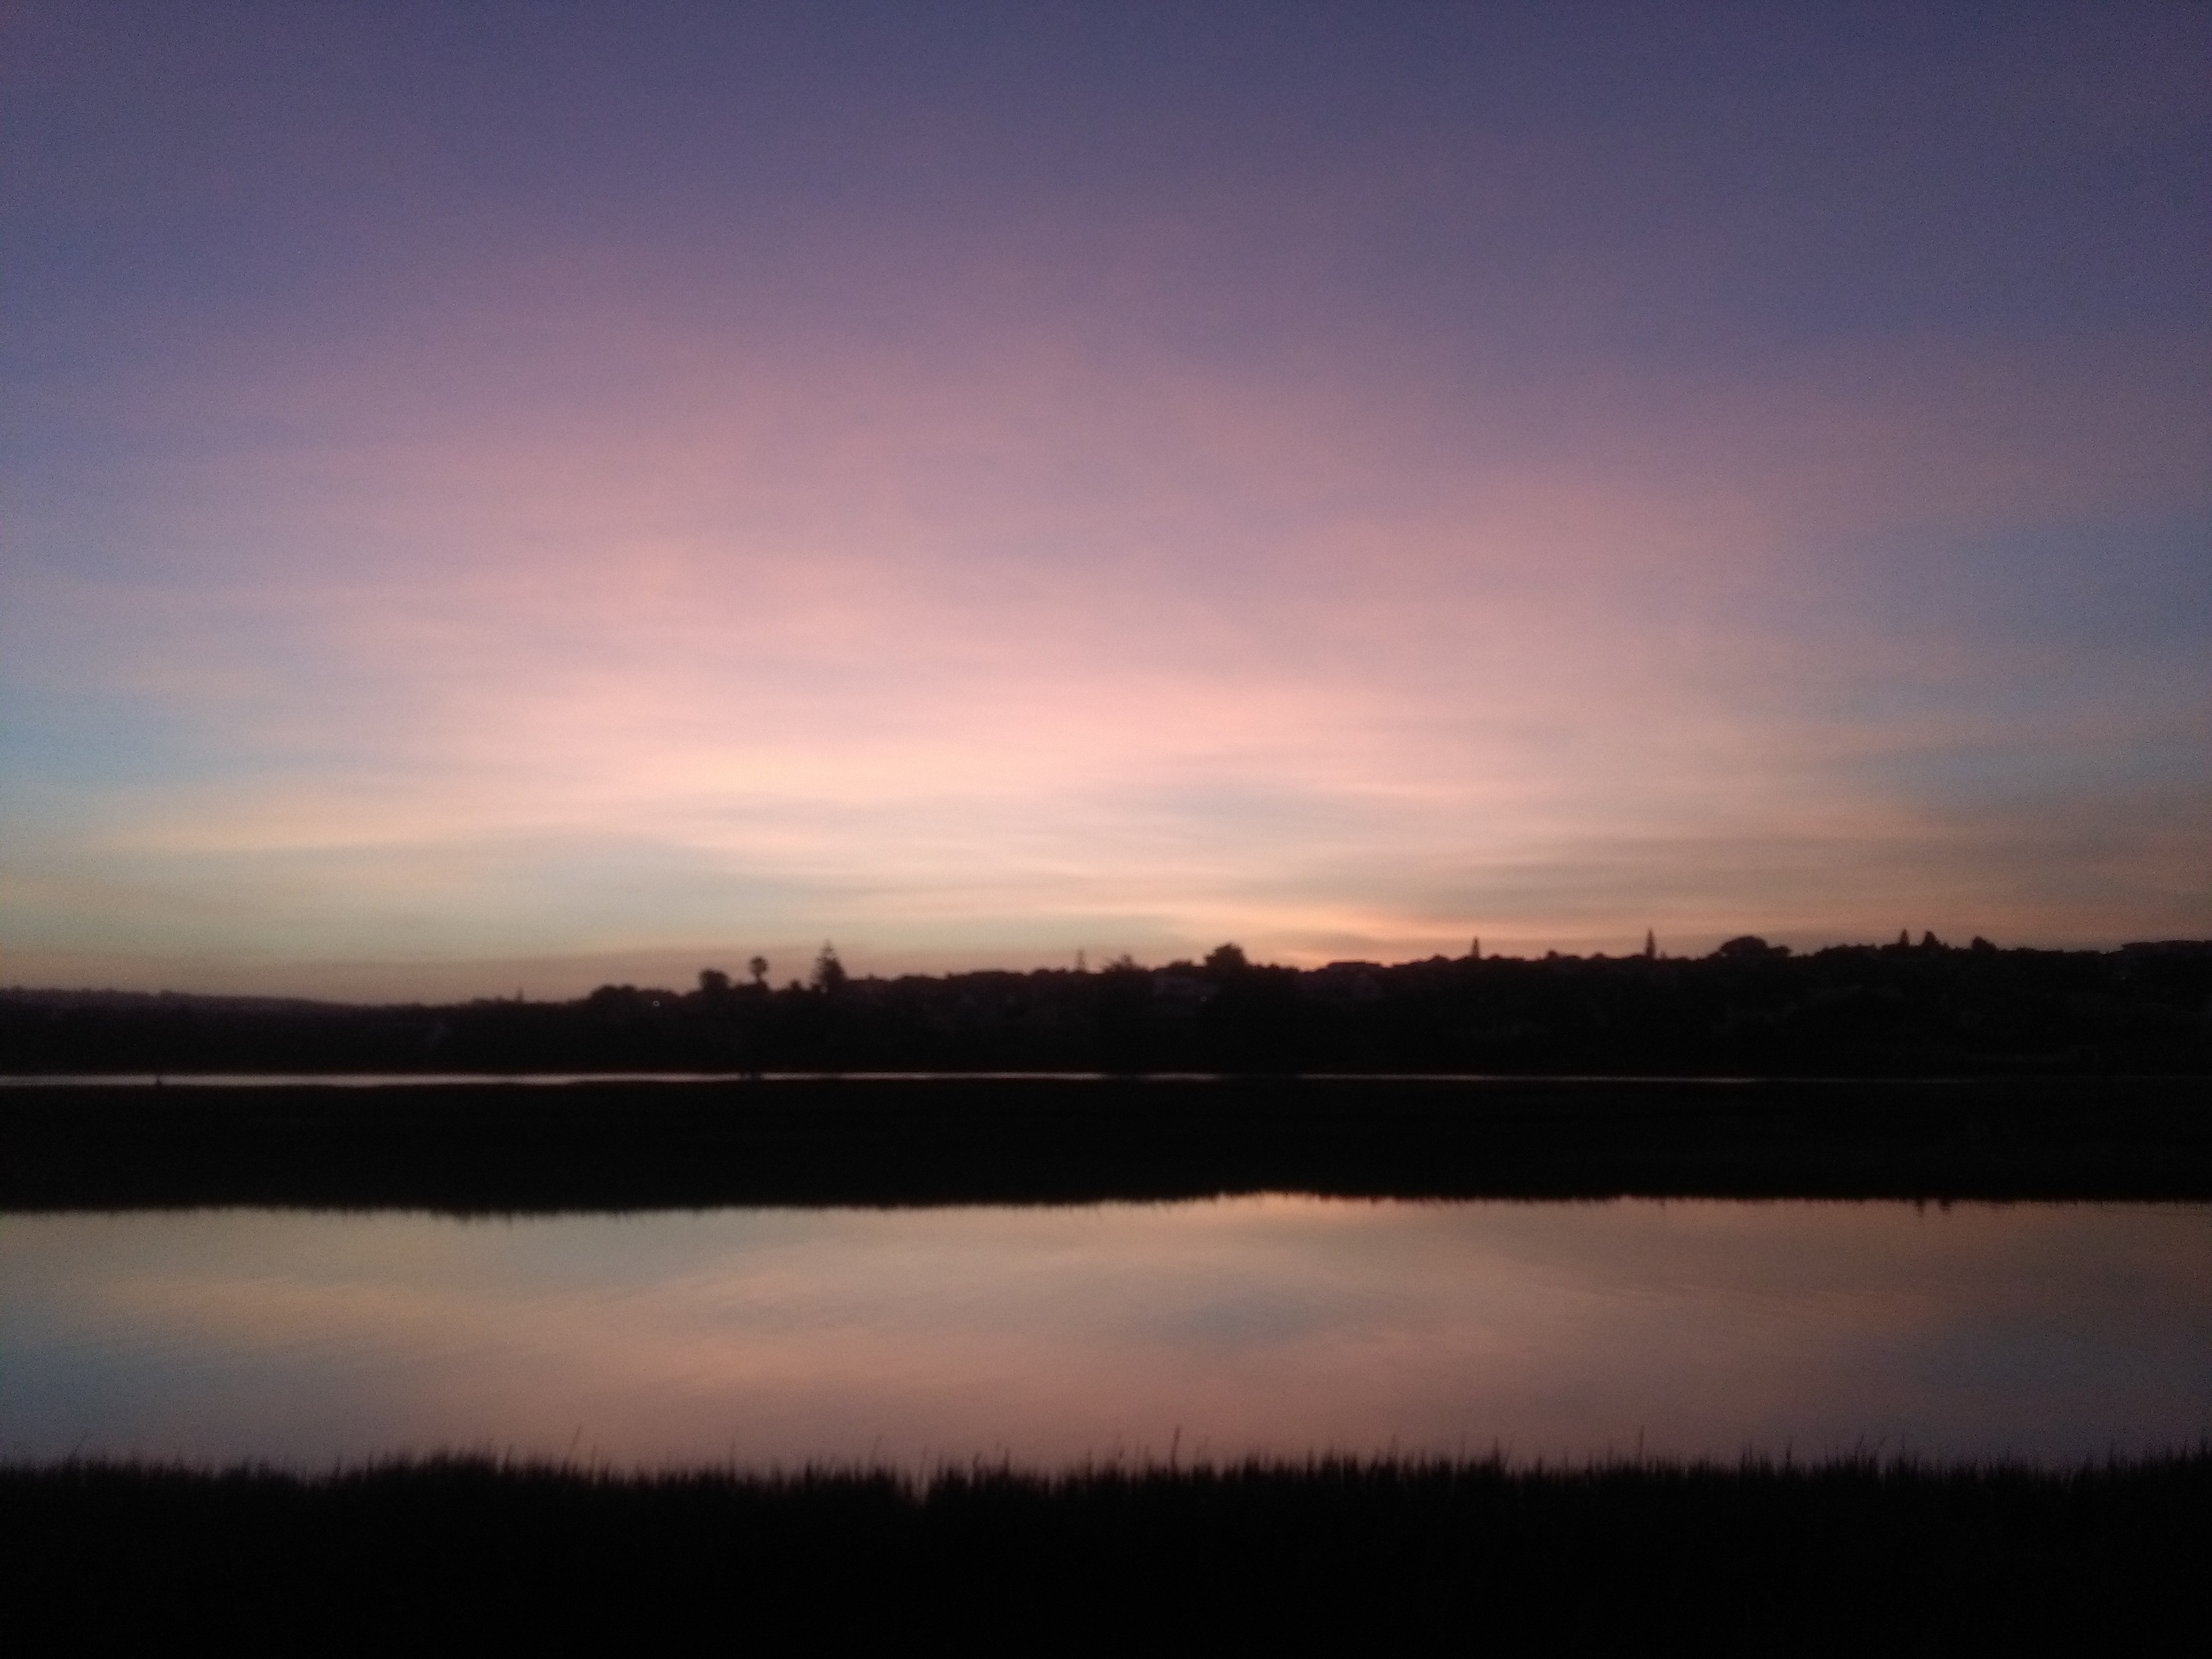
beach, landscape, sea, water, nature, outdoor, ocean, horizon, light, cloud, sky, sunshine, sun, sunrise, sunset, sunlight, morning, lake, dawn, atmosphere, river, summer, travel, dusk, environment, evening, orange, reflection, red, scenic, color, natural, weather, blue, colorful, yellow, season, sunny, beautiful, loch, afterglow, atmospheric phenomenon, red sky at morning